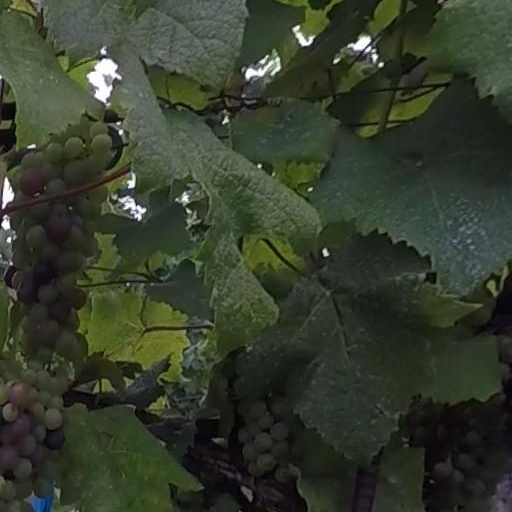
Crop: grape